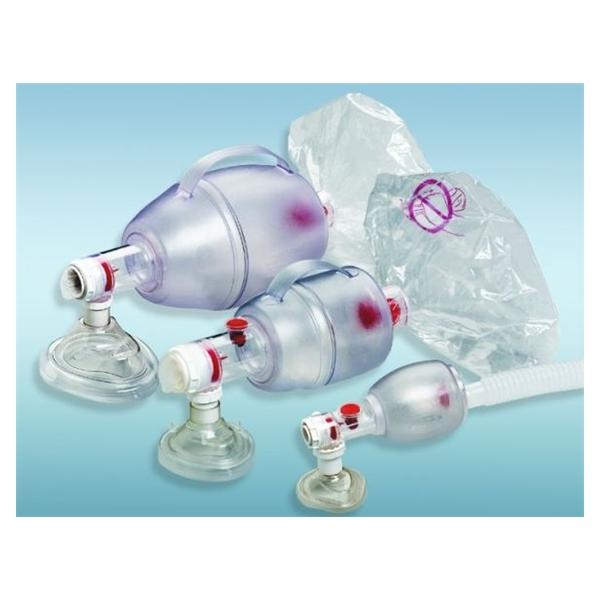
Ambu Inc Resuscitator Bag Mask Spur Ii Adult 12/Ca - 520212000
Product Description: Resuscitator Bag Mask SPUR II Adult Disposable Not Made With Natural Rubber Latex With Reservoir/Size 5 Large Mask 12/Case Part Number: 520212000 Age : Adult Brand : SPUR II Disposable/Reusable/Reposable : Disposable Item : Resuscitator Item Type : Bag Mask Latex/Latex-Free : Not Made With Natural Rubber Latex Quantity : 12/Case With : Reservoir/Size 5 Large Mask
Brand: Ambu Inc
Category: Business & Industrial > Medical > Medical Teaching Equipment > Medical & Emergency Response Training Mannequins > CPR Training Mannequins